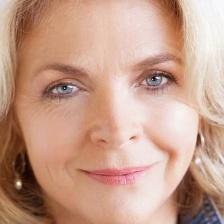
Label: faces